Kyary Pamyu Pamyu

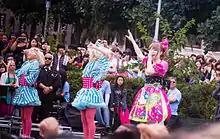
Kyary performing at J-Pop Summit in San Francisco, July 2013

As a musical entertainer, Kyary Pamyu Pamyu has been recognized as the "J-Pop Princess" or "Harajuku Pop Princess".